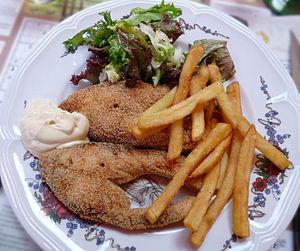
Darnes de carpe frite, une spécialité du Sundgau (Alsace), servies traditionnellement avec de la mayonnaise, de la salade et des frites. Ferrette (Haut-Rhin)
La carpe frite ou friture de carpes est une spécialité du pays du Sundgau. Elle figure au menu de la plupart des auberges qui la servent frite, accompagnée de frites ou, plus rarement, de pommes de terre. Il existe également une route, dite de la carpe frite.